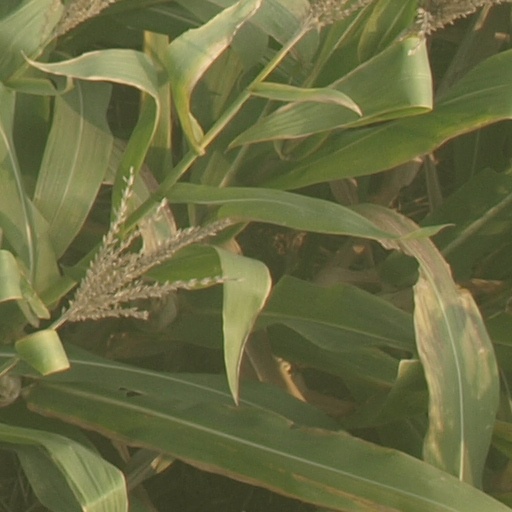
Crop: maize; corn